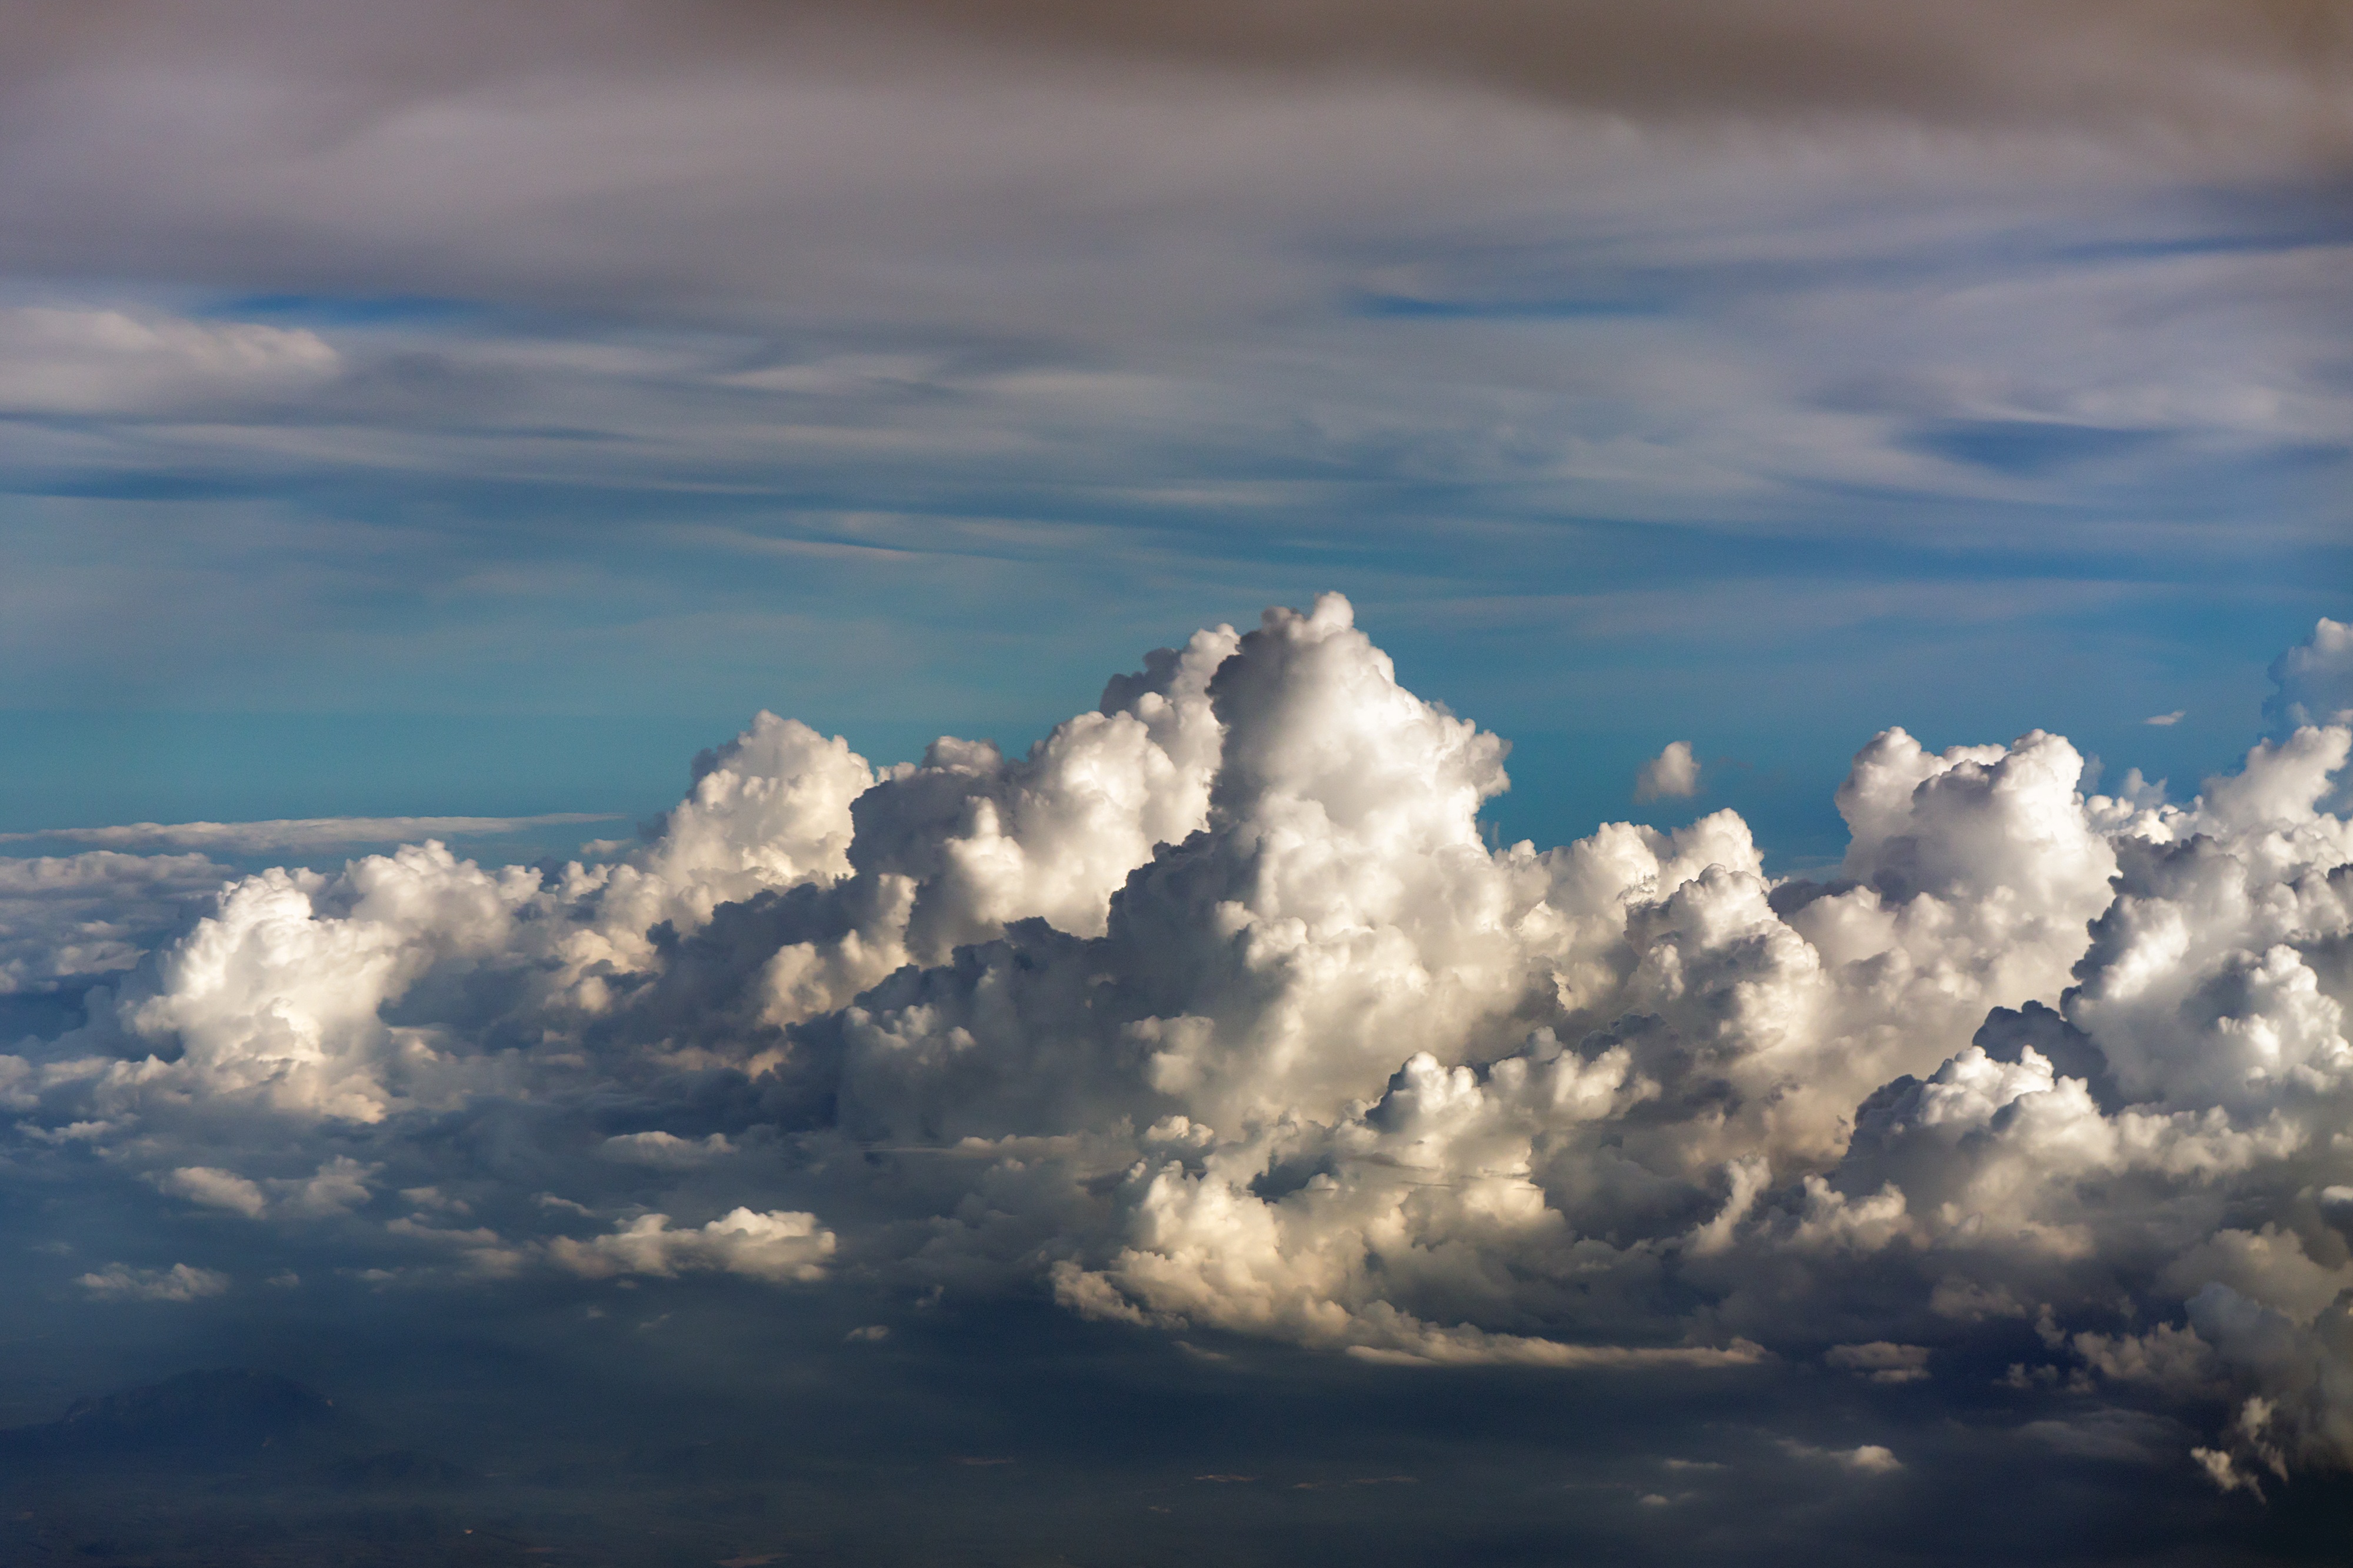
landscape, sea, nature, outdoor, horizon, cloud, sky, sunlight, cloudy, air, dawn, atmosphere, dusk, environment, high, fluffy, heaven, scenic, color, natural, weather, cumulus, blue, cloudscape, blue sky, clouds, future, creativity, daylight, horizontal, amazing, day, angry, complex, idea, backdrop, dangerous, creation, beginning, clouds sky, sky clouds, blue sky clouds, meteorology, meteorological phenomenon, sky background, atmosphere of earth